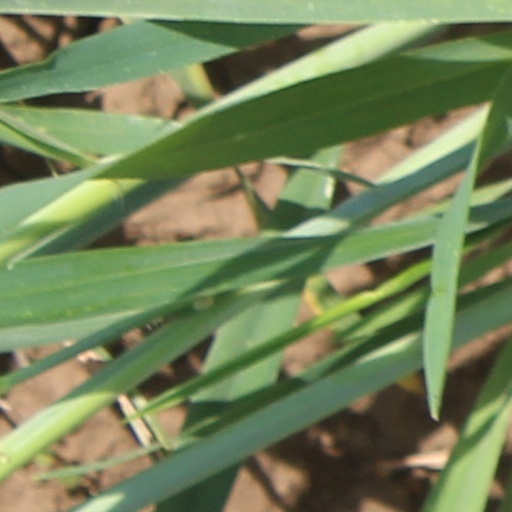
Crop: wheat